Svedberg

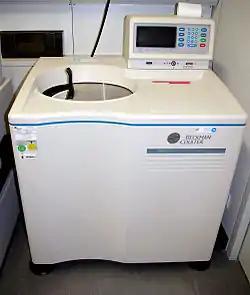
A laboratory ultracentrifuge.

In chemistry, a Svedberg unit or svedberg (symbol S, sometimes Sv) is a non-SI metric unit for sedimentation coefficients. The Svedberg unit offers a measure of a particle's size indirectly based on its sedimentation rate under acceleration (i.e. how fast a particle of given size and shape settles out of suspension). The svedberg is a measure of time, defined as exactly 10 seconds (100 fs).